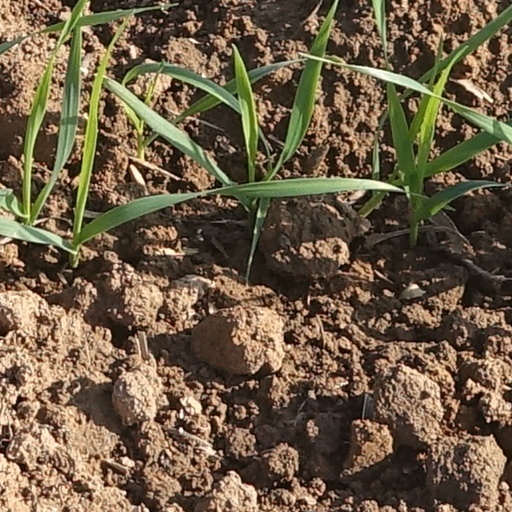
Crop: wheat